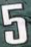
Number: 5